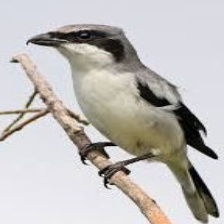
Species: LOGGERHEAD SHRIKE
Scientific name: LANIUS LUDOVICIANUS